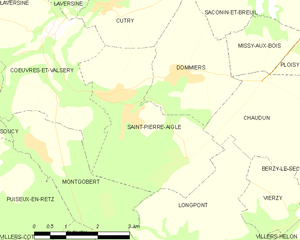
Carte des communes françaises: Saint-Pierre-Aigle